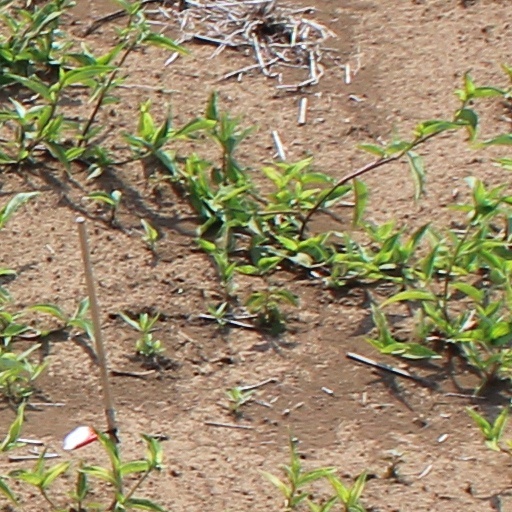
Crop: wheat